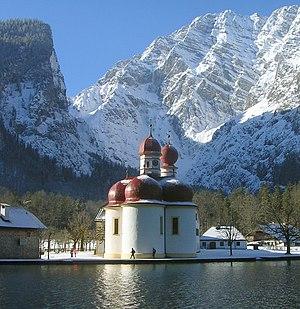
Berchtesgaden est une commune allemande, située dans les Alpes bavaroises. Elle est située à l'extrême sud-est de l'Allemagne et de la Bavière, à 30 km au sud de Salzbourg.
Le Königssee est un lac alpin dans le Sud-Est de la Bavière, dans le Pays-de-Berchtesgaden, non loin de la commune de Schönau am Königssee. De forme rectangulaire, il est situé au pied du chaînon du Watzmann à la manière d'un fjord, entouré de hautes montagnes des Alpes de Berchtesgaden. Au sud du Königssee se trouve l'Obersee, qui est seulement de quelques mètres plus élevé.